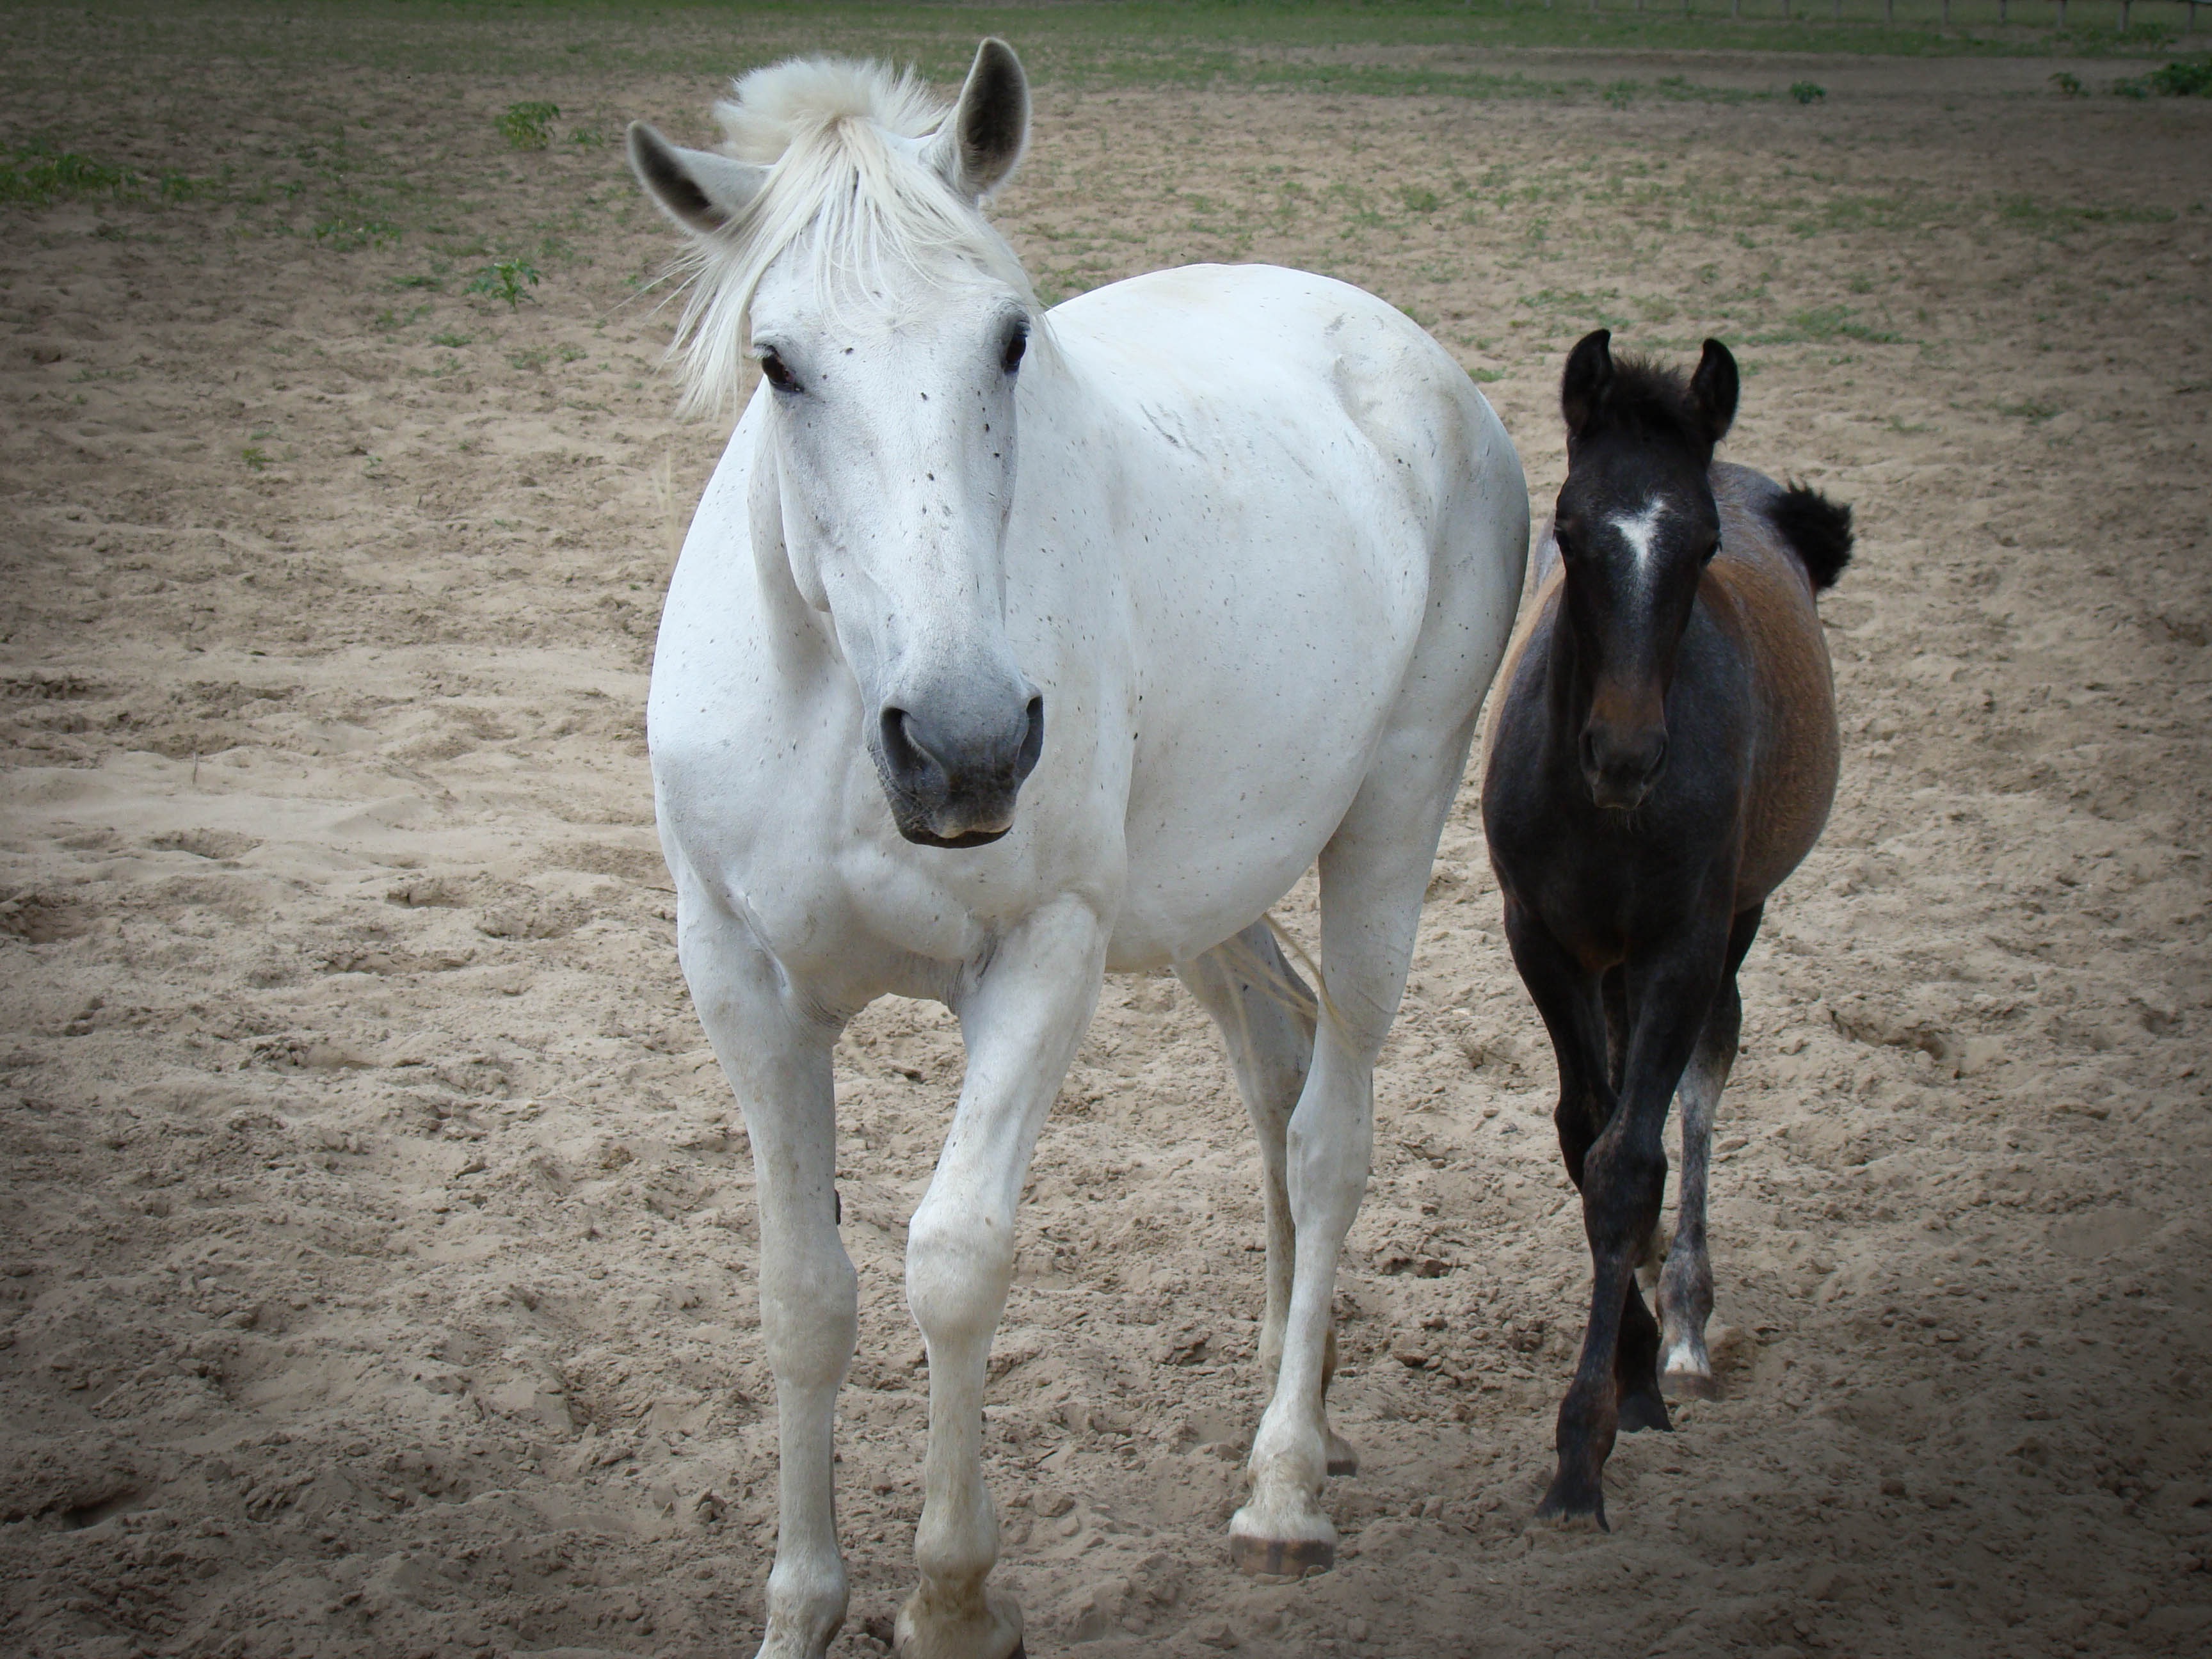
horse, mammal, stallion, mane, horses, vertebrate, mare, foal, colt, pack animal, brown horse, horse like mammal, mustang horse